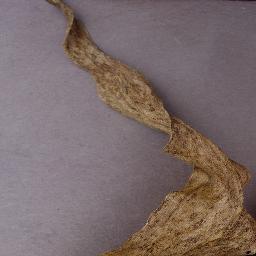
Label: Corn___Northern_Leaf_Blight